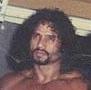
Age: 37